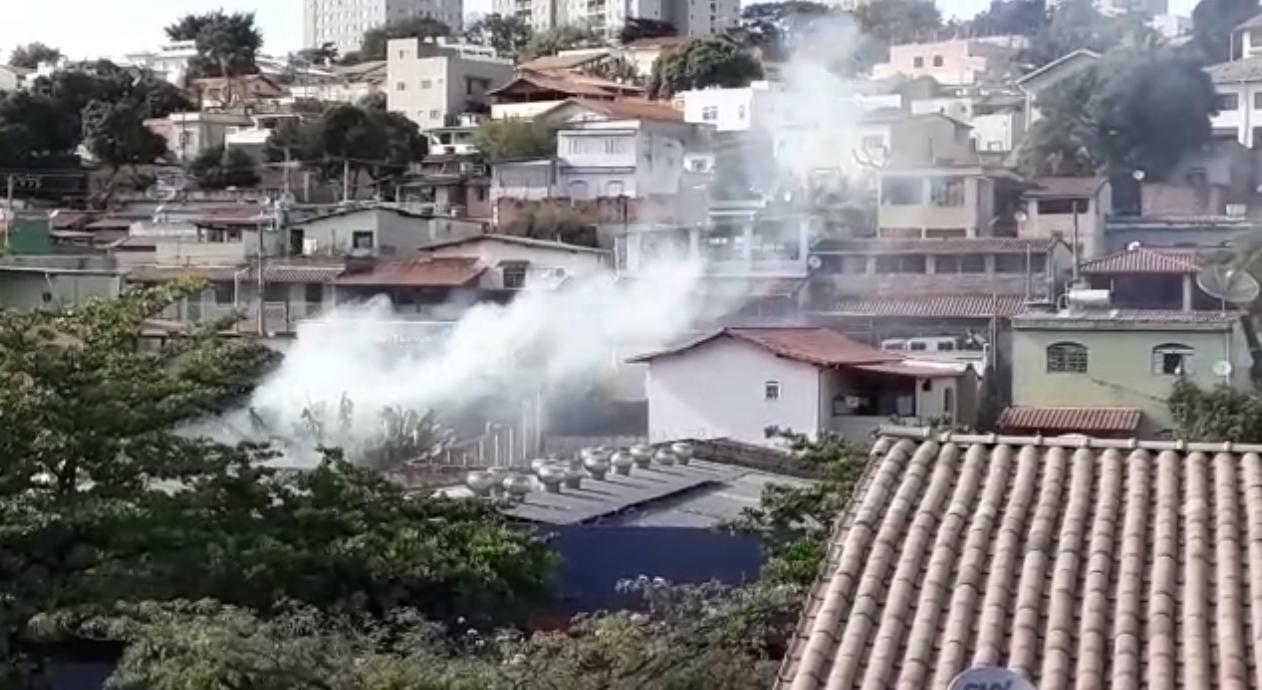
Fire: no
Smoke: yes